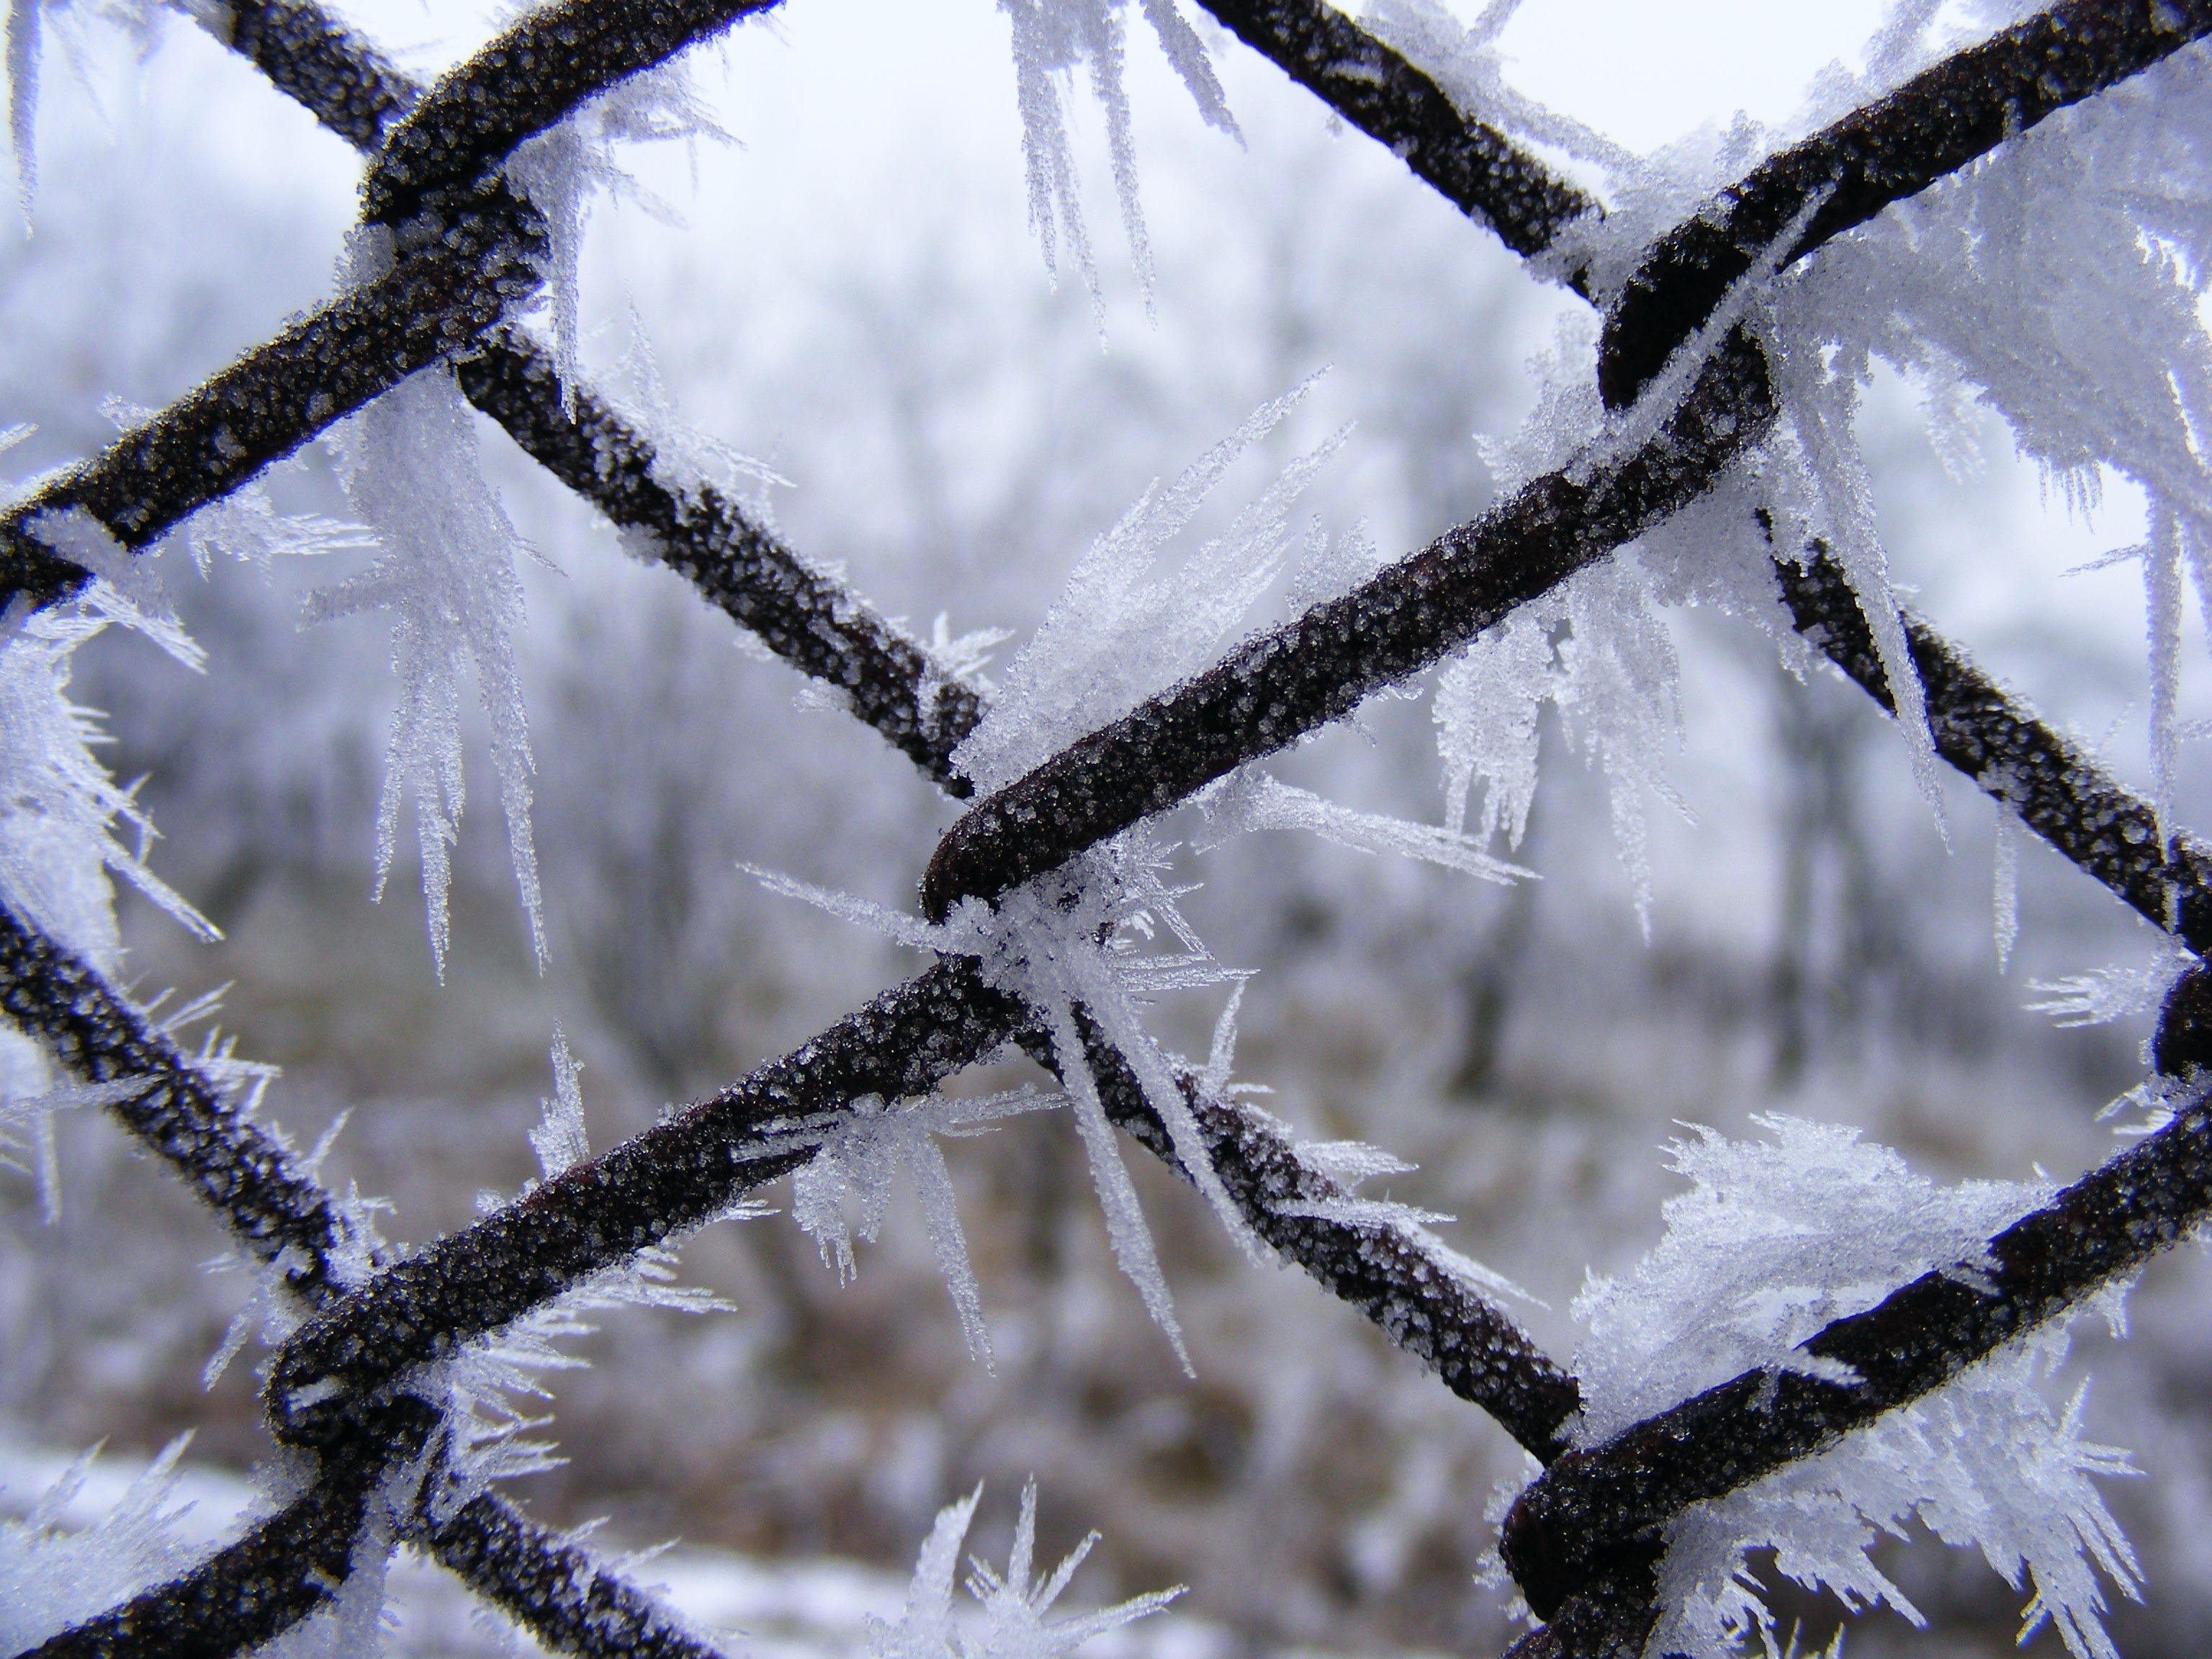
winter, crystals, flakes, snowy, white, icy, ice, cold, frozen, freezing, metallic, bars, wired, frosty, frosted, patterns, designs